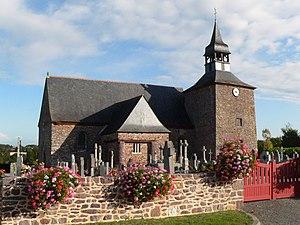
Cet article recense les bâtiments protégés au titre des monuments historiques d’Ille-et-Vilaine, en France.
L'église Saint-Guillaume de Saint-Gonlay est une église catholique située à Saint-Gonlay, dans le département d'Ille-et-Vilaine, en France.
Saint-Gonlay est une commune française située dans le département d'Ille-et-Vilaine en région Bretagne. Saint-Gonlay compte 341 habitants, elle est d'une superficie de 926 hectares.